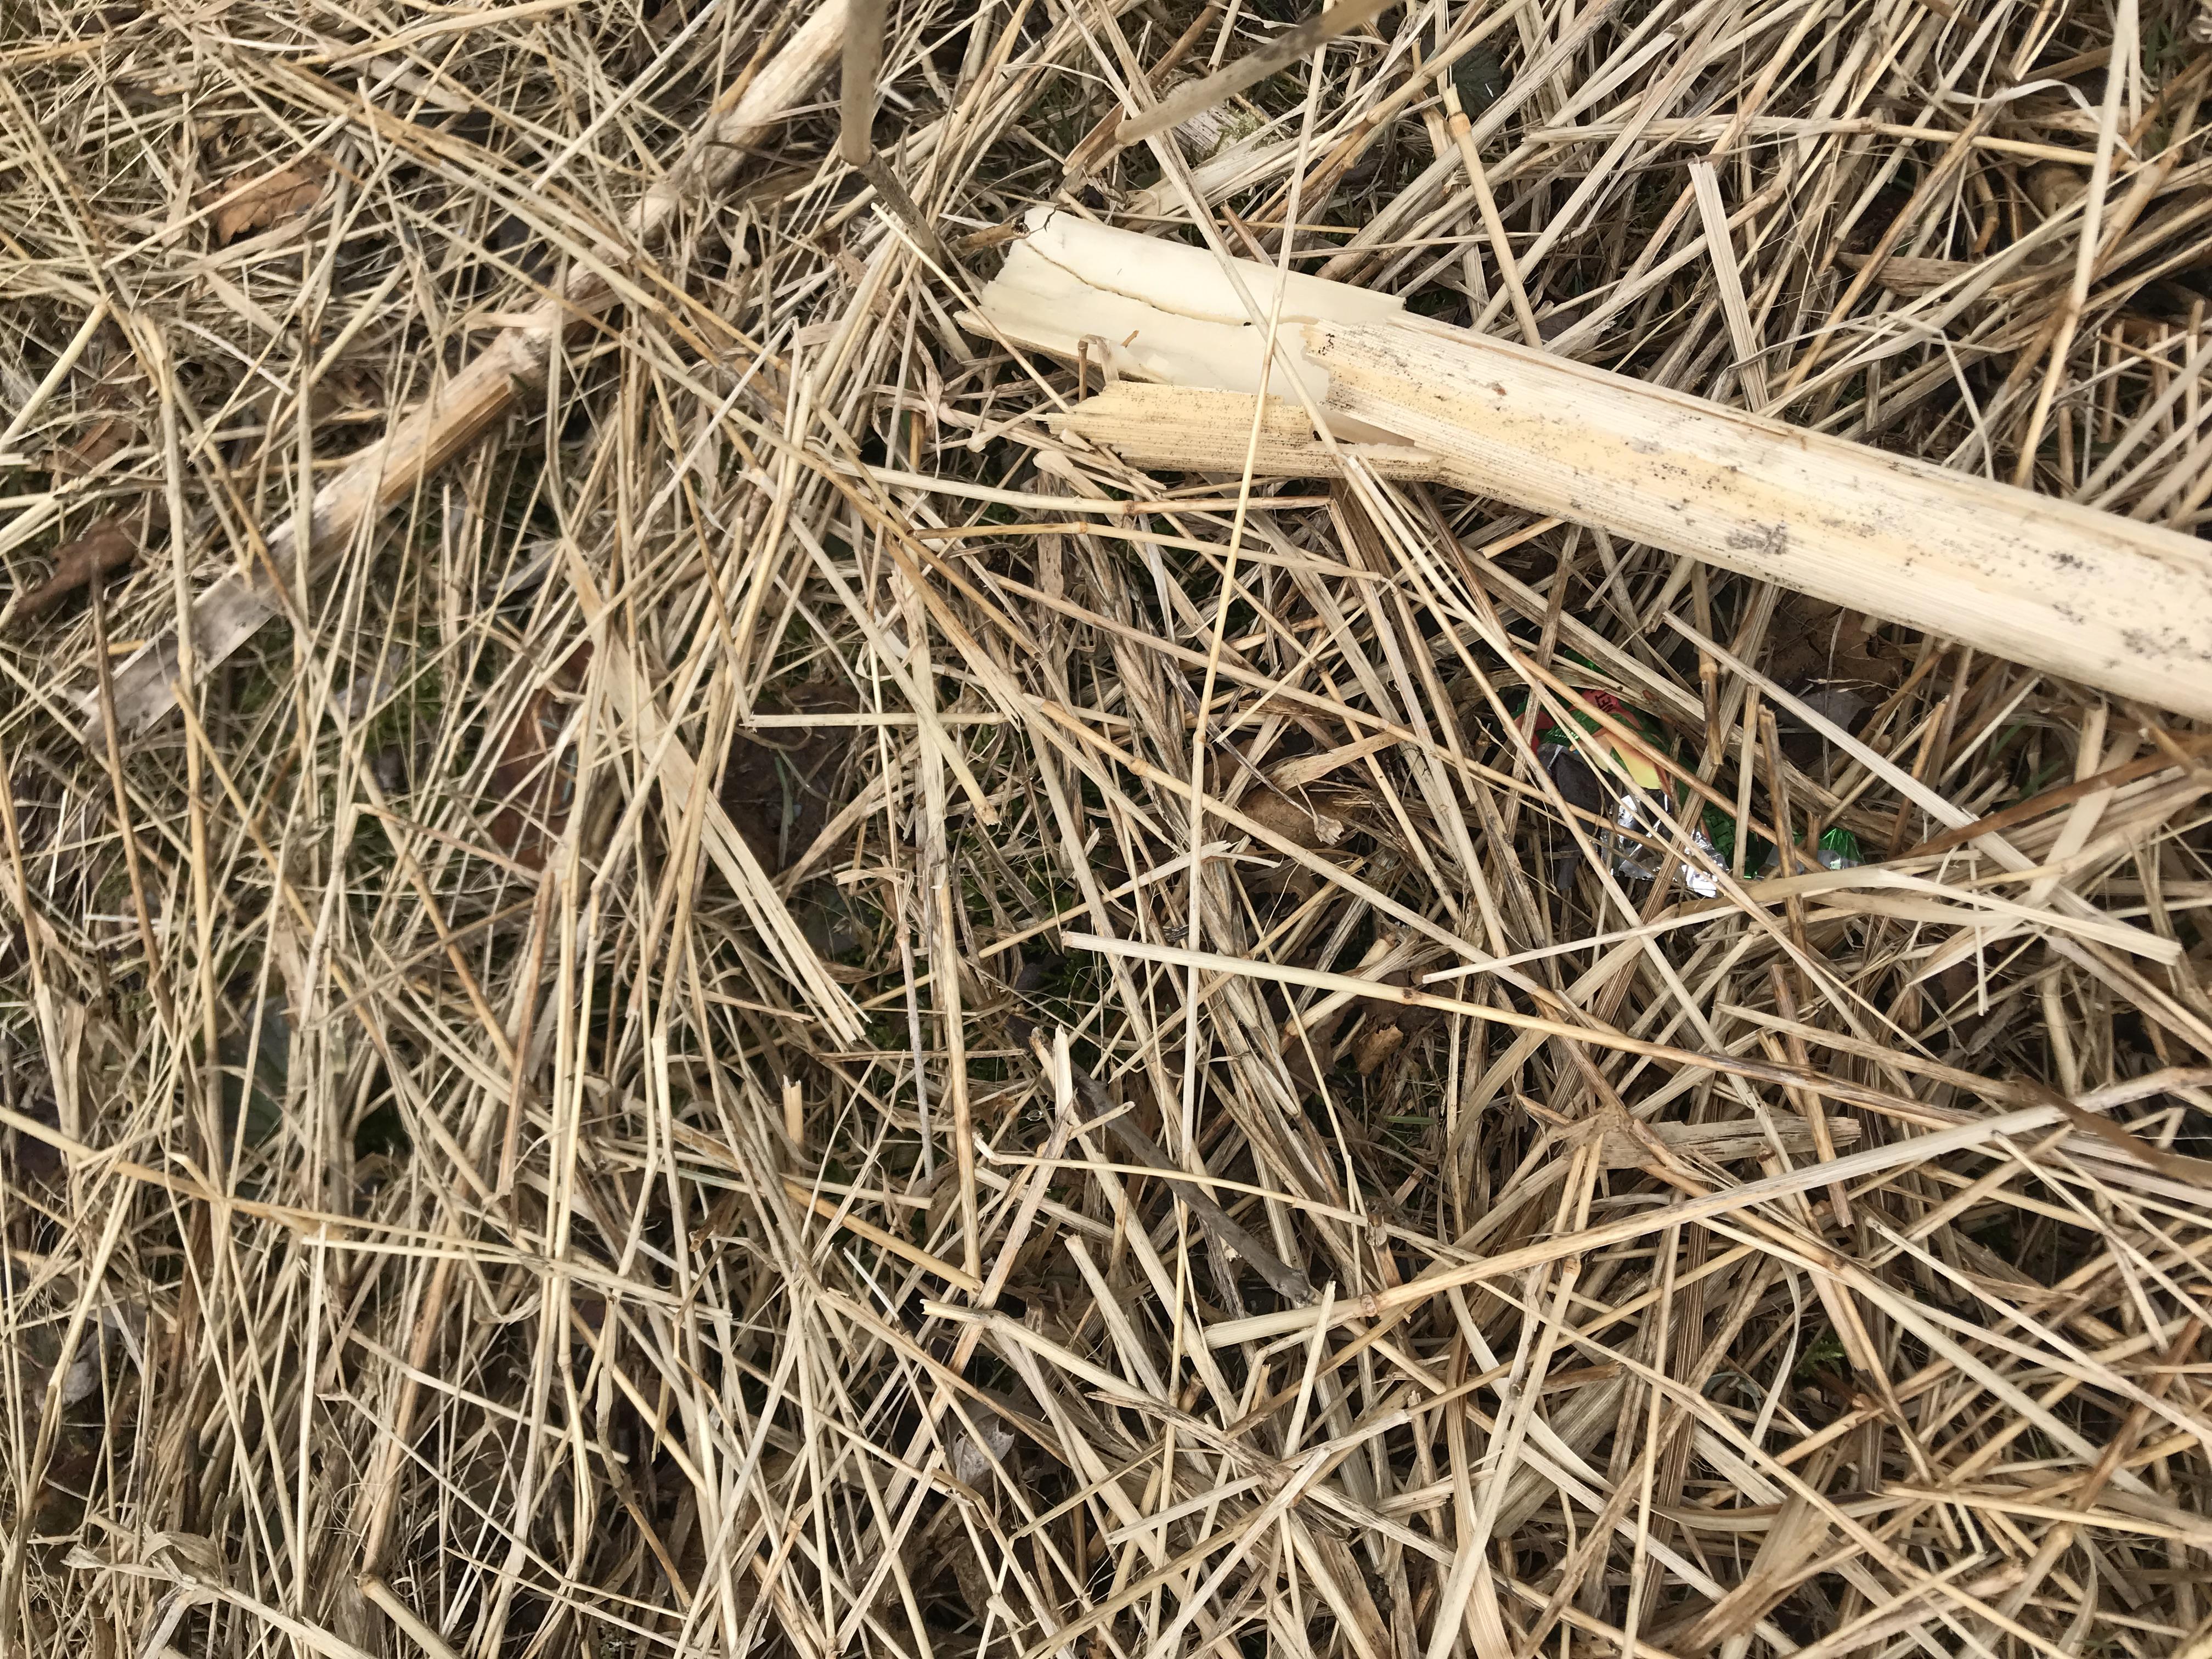
Object: Other plastic wrapper (Plastic bag & wrapper)